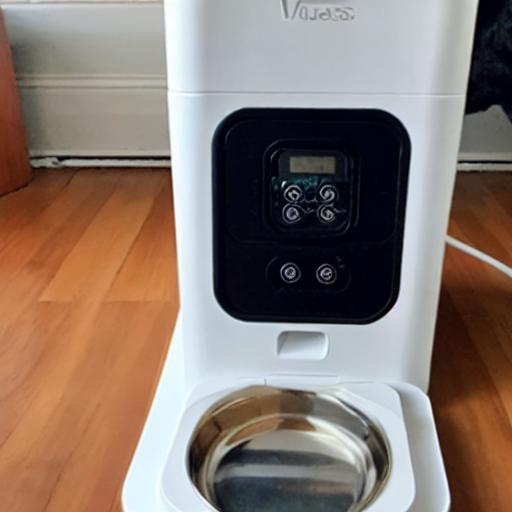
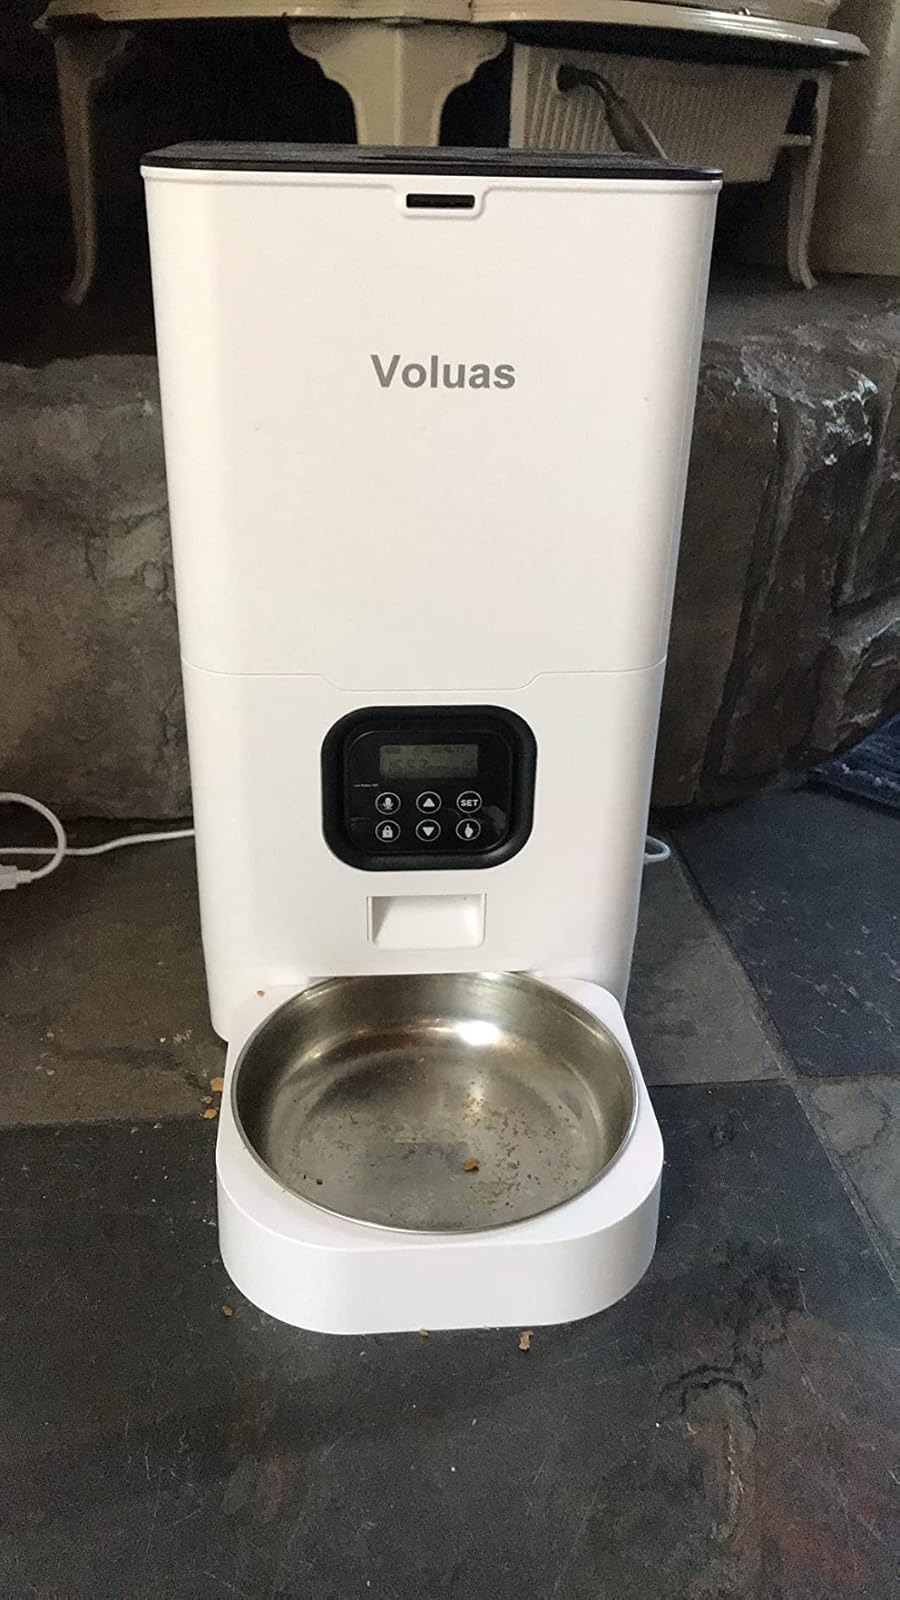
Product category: items_feeder
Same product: no